Dickens House Museum Broadstairs

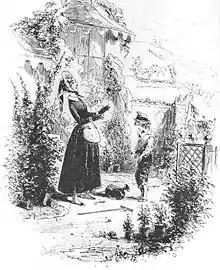
Betsey Trotwood with a young David Copperfield stood outside her cottage, inspired by Mary Pearson Strong and her home in Broadstairs, an illustration from David Copperfield (1850) by Hablot Knight 'Phiz' Browne.

Dickens House Museum is a literary museum exploring the life and works of Charles Dickens, concentrating on the time he spent in Broadstairs and the works he wrote there. It is housed in a late-Georgian cottage situated on Victoria Parade, Broadstairs, Kent, United Kingdom.